Jacques Cartier

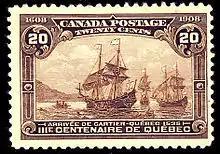
The Fleet of Cartier was commemorated on a 1908 Canadian postage stamp.

Having located the entrance to the St. Lawrence on his first voyage, he opened up a major waterway for the European penetration of North America. He produced an intelligent estimate of the resources of Canada, both natural and human, albeit with a considerable exaggeration of its mineral wealth. While some of his actions toward the St. Lawrence Iroquoians were dishonourable, he did try at times to establish friendship with them and other native peoples living along the St. Lawrence River—an indispensable preliminary to French settlement in their lands.